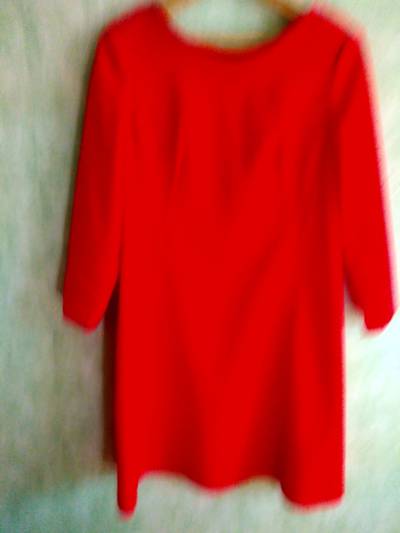
Waste category: clothes